Conceptual blending

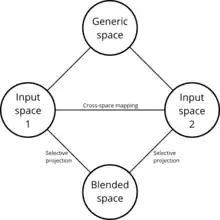
The network model

Cross-space mapping of counterparts represents various types of connections, such as metaphoric connections, between matching structures in the input spaces.